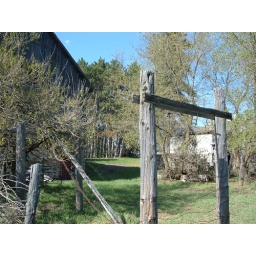
Old corral in horse pasture